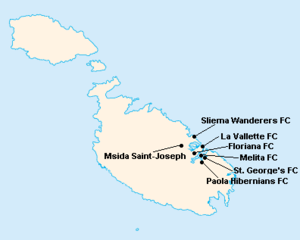
Répartition des clubs en First Division Maltaise 1945-1946.
La saison 1945-1946 de First Division Maltaise était la trente-et-unième édition de la première division maltaise.